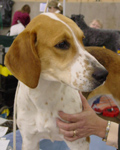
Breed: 223-n000074-English_foxhound